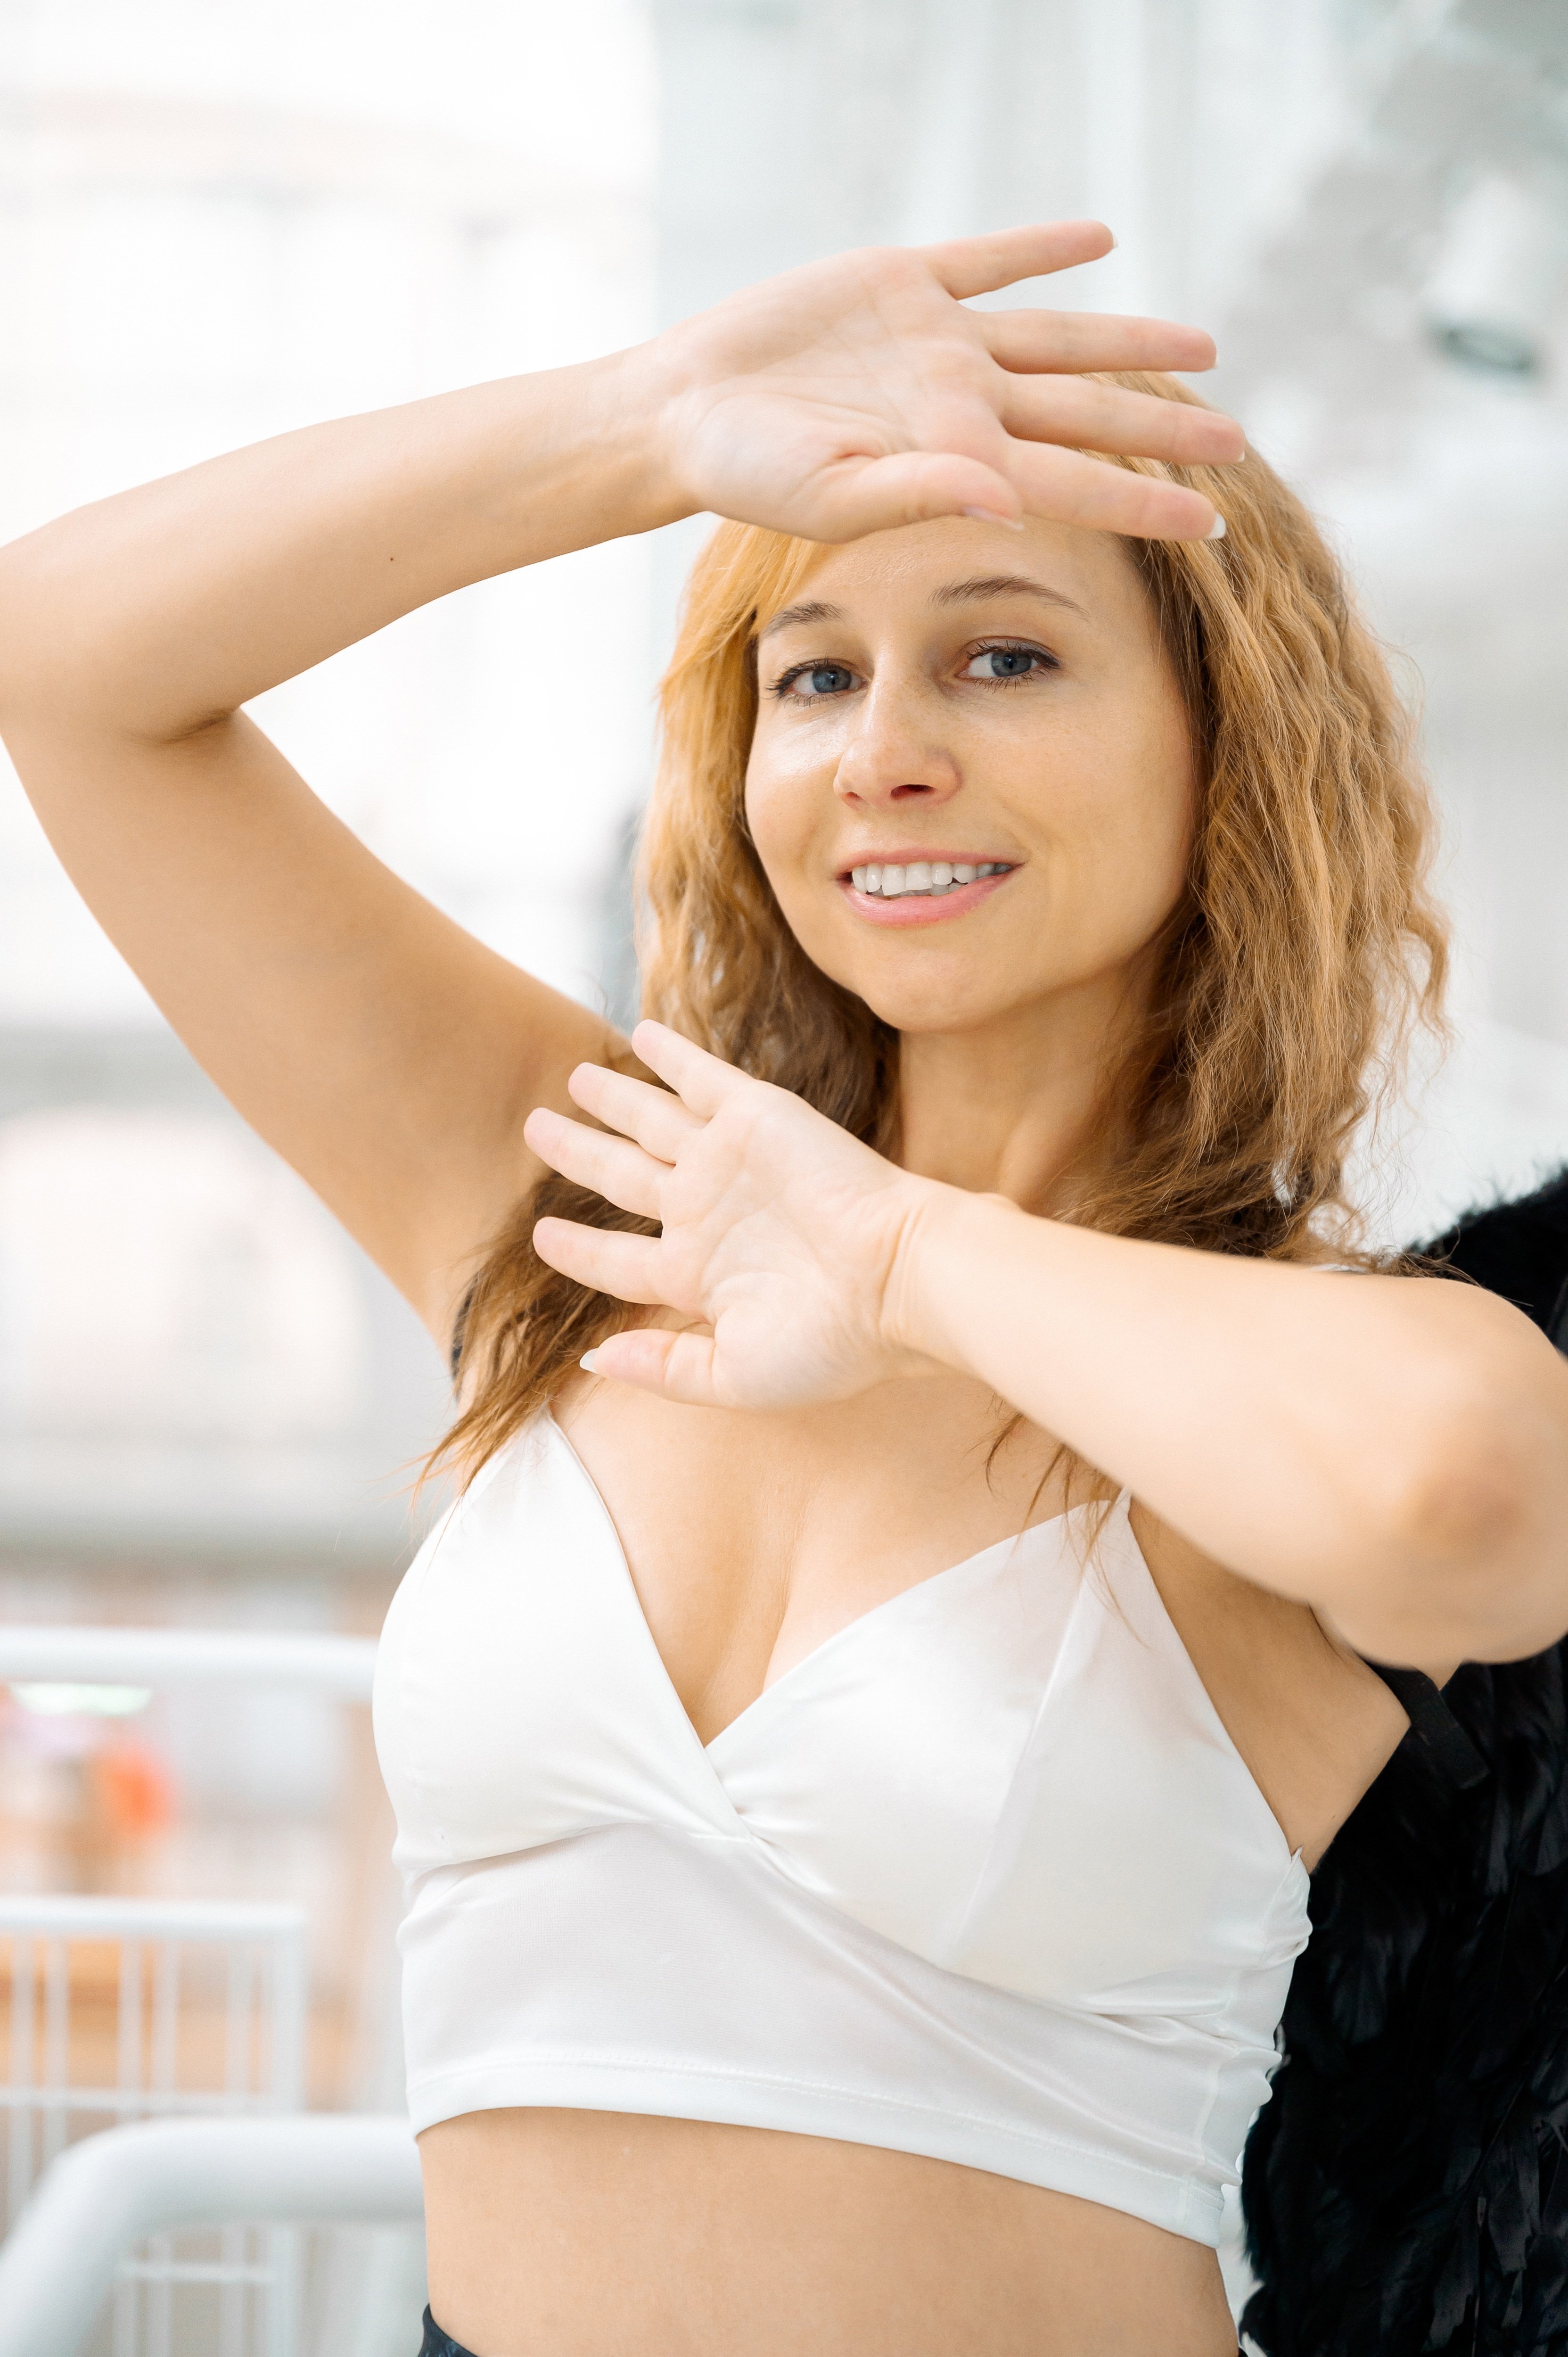
woman, smile, joint, skin, lip, hairstyle, eye, shoulder, facial expression, muscle, human body, flash photography, fashion, eyelash, neck, waist, happy, gesture, thigh, elbow, black hair, trunk, abdomen, chest, long hair, beauty, human leg, fashion model, brown hair, navel, event, gravure idol, sitting, japanese idol, knee, fashion accessory, jewellery, portrait photography, undergarment, lingerie, photo shoot, laugh